Pyramid of Ahmose

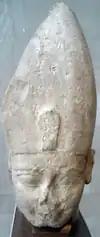
Head of a statue of Ahmose

After his victory over the Hyksos, who had ruled Egypt for more than a hundred years, Ahmose I exercised full sovereignty over the whole country (Upper and Lower Egypt) and this marked the beginning of the New Kingdom. Ahmose's grandmother, Tetisheri, seems to have been a driving force in the efforts to reunify the country.